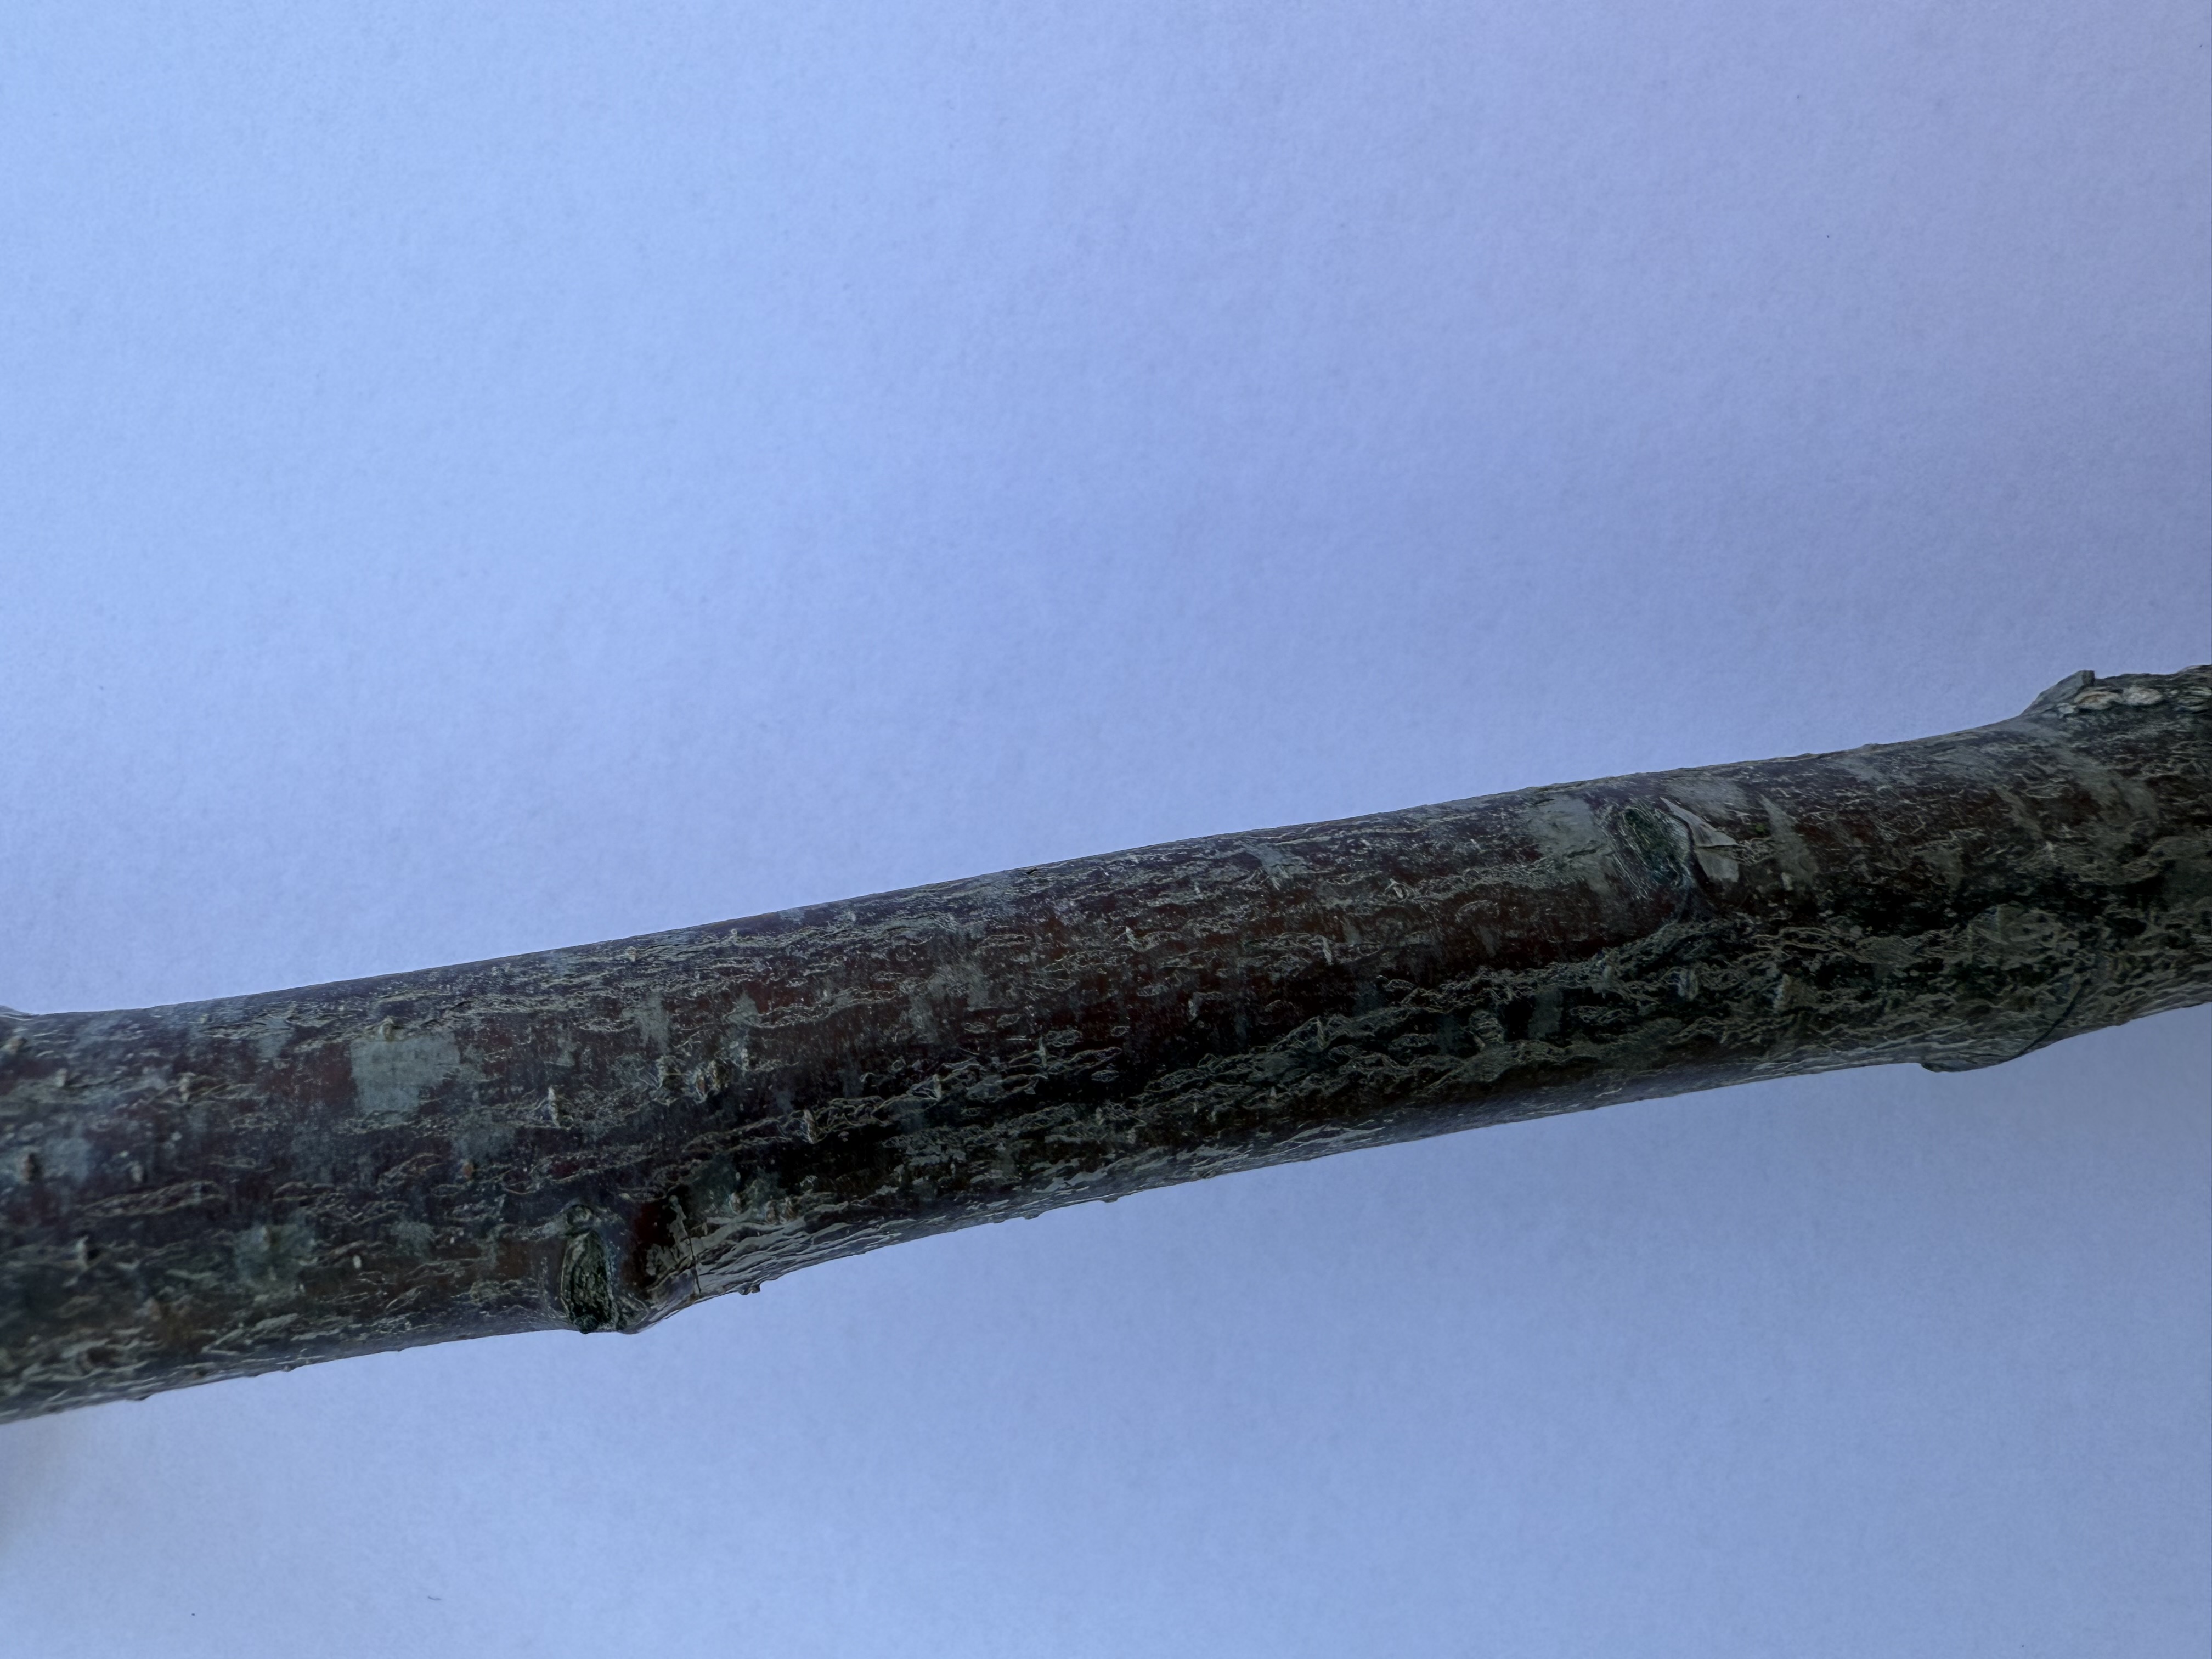
Variety: Fortune Plum